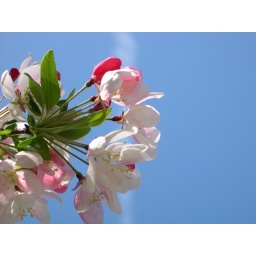
The apple blossoms and the sky were glorious today.my eyes delight inpink blossoms against blue skyfull with spring's glory